XIII Limouxin

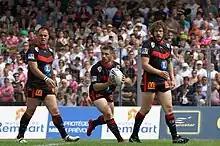
Limoux players in the final of the 2008-2009 French Championship against Lézignan (May 2009)

On 22 October 1951 after a disagreement with the French rugby union the club switched codes and under the name Sporting Club Limoux XIII they entered the amateur Federal League. In the 1955–56 season they won the cup and were runners-up in the league. In 1962 the club entered the National League and after reaching the cup semi-final in 1967 they lifted the championship title in 1968 in Toulouse against AS Carcassonne, 13–12, after extra time in front of 15,000 fans. The team that day was: Andrieu, Blair, Bonnafous, Belli, Bellinguier, Bernadoi, Costeseque, Datta, Dumas, Guiraud (captain), Lecinena, Marty, Dolly, Parpaiola, Roldos, Satge, and Vergeysnt. Datta, Blair and Guiraud would go on and play against the Australia national rugby league team in the 1968 Rugby League World Cup in what was in effect the final. The win didn't bring in a spell of silverware, as the club wouldn't reach another final until 1984.